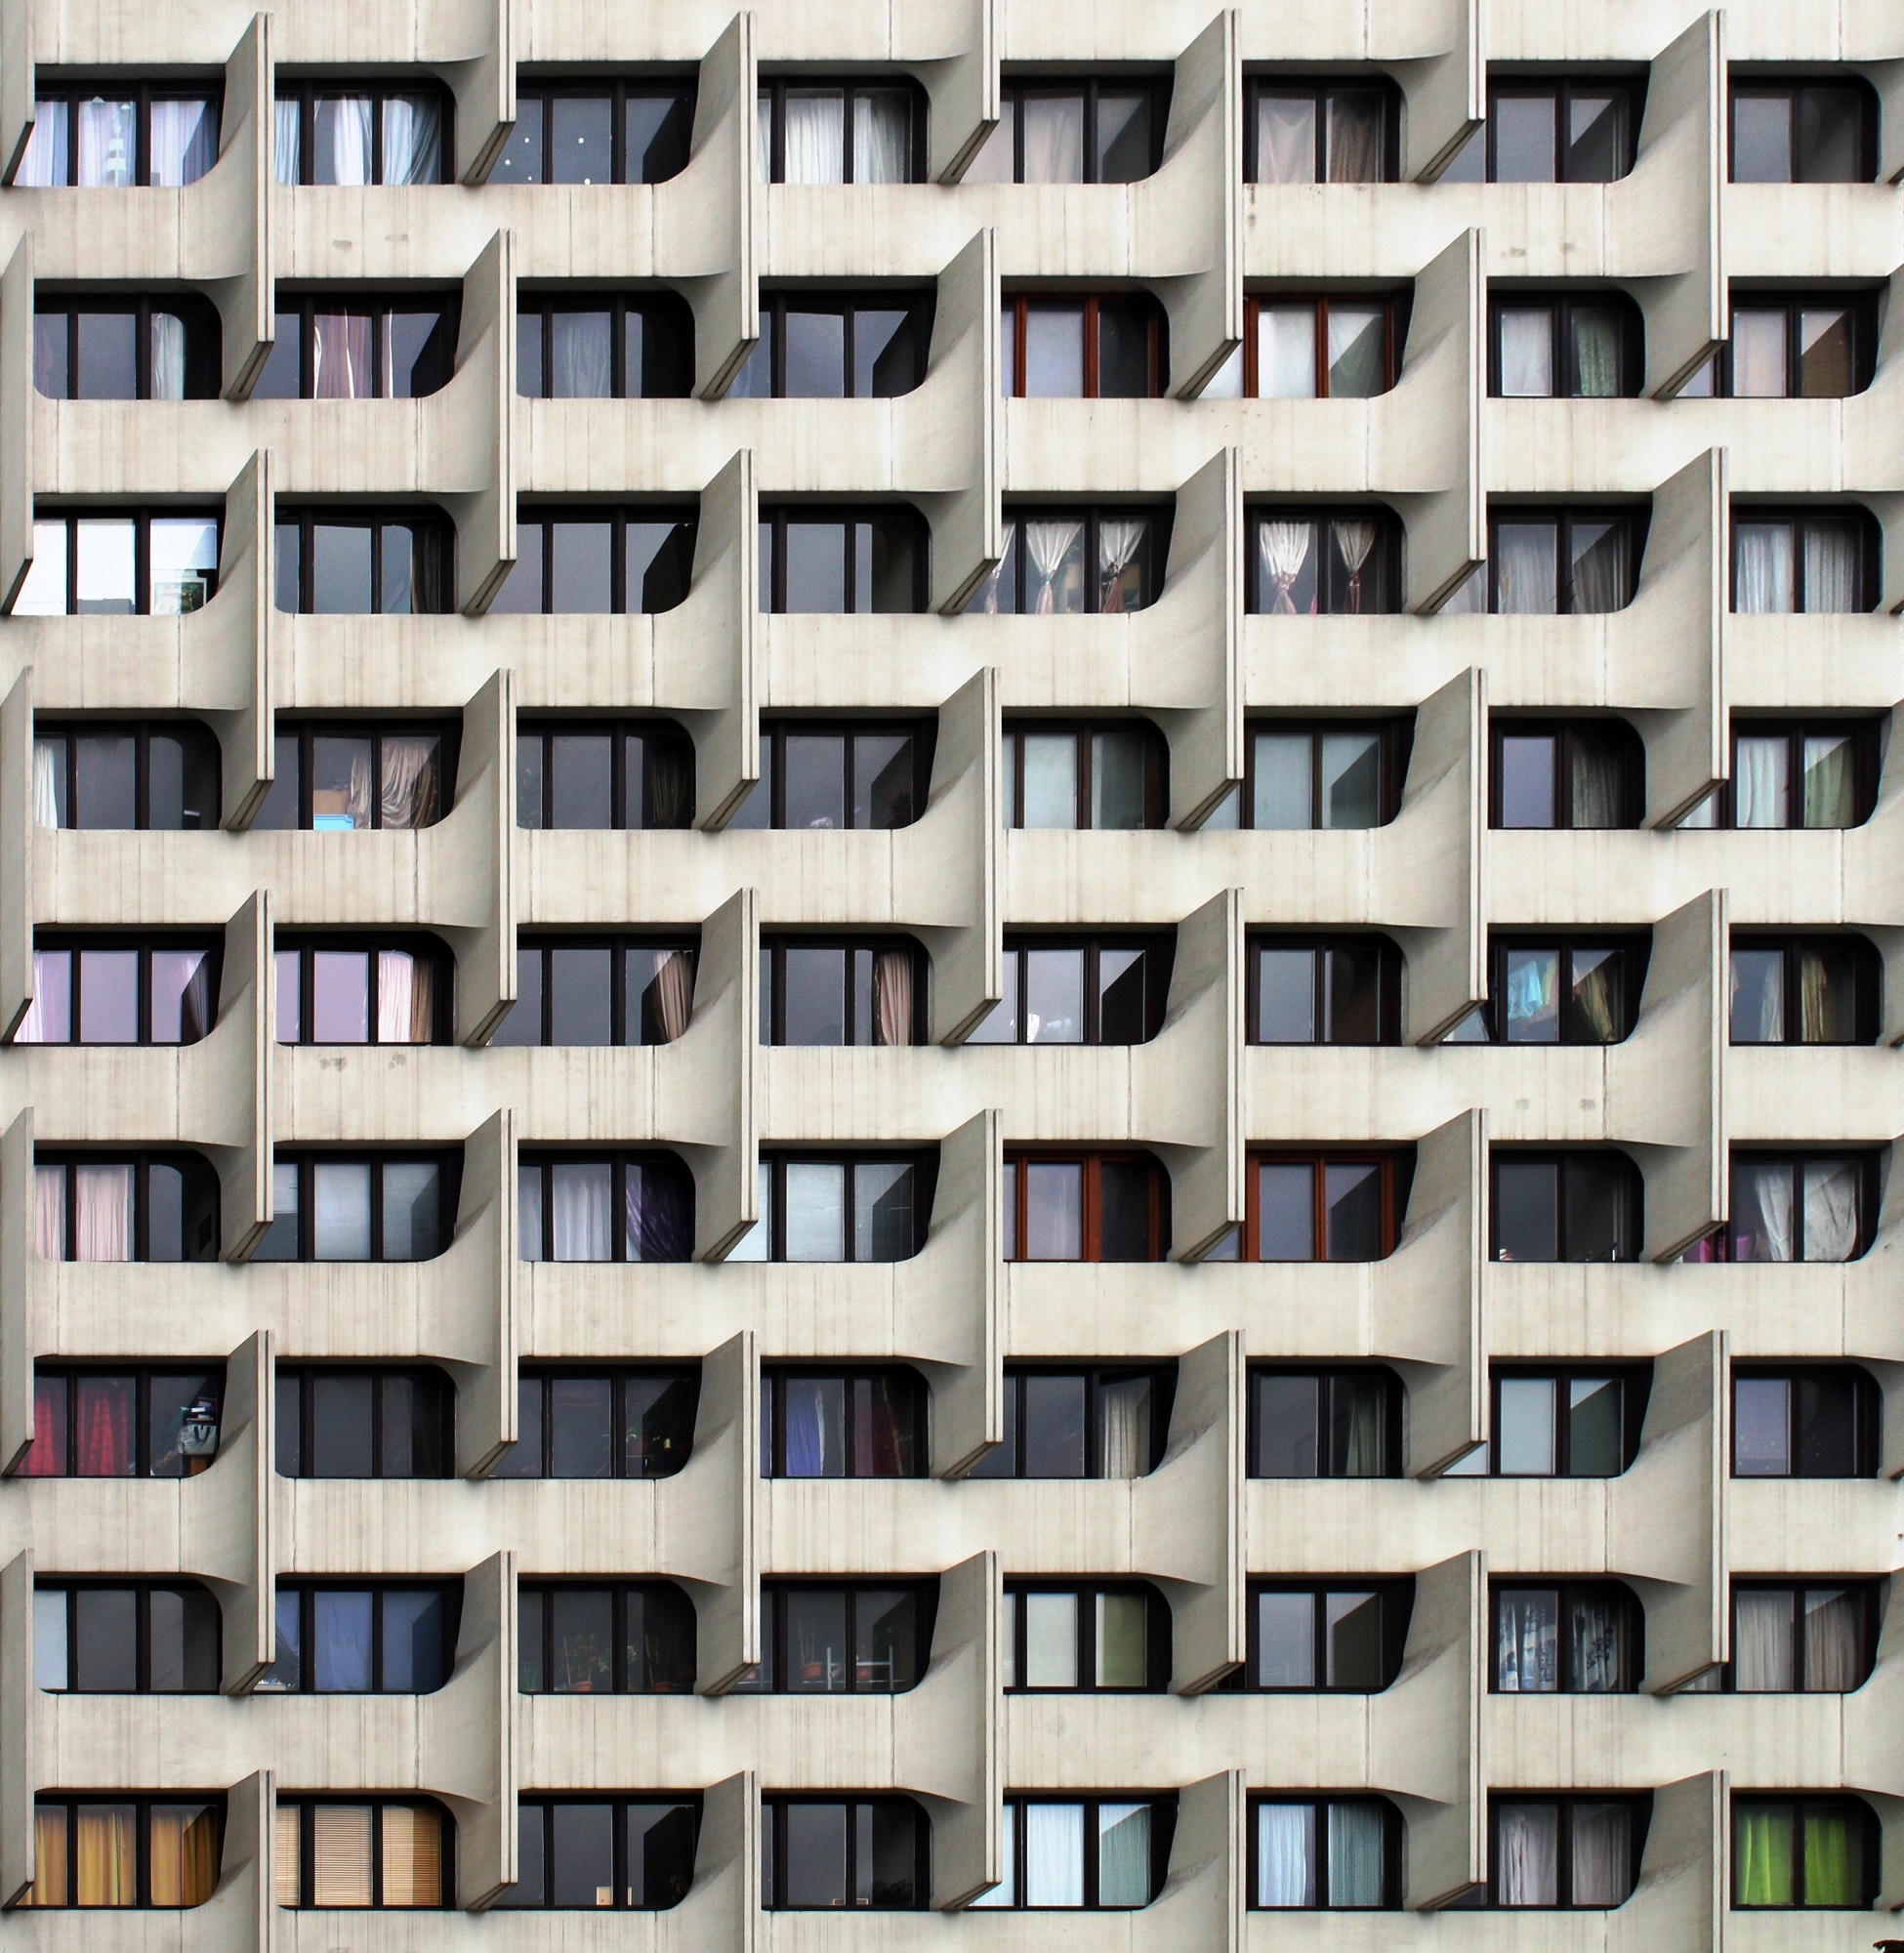
architecture, floor, building, wall, pattern, line, office, facade, exterior, brick, modern, tower block, interior design, art, design, windows, symmetry, shape, sequence, flooring